Marinus Valentijn

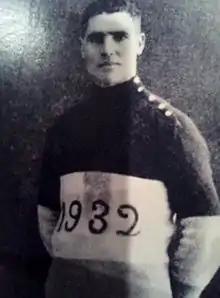
Marinus Valentijn in 1932

Marinus Valentijn (21 October 1900, Sint Willebrord - 3 November 1991, Sint Willebrord) was a Dutch professional road bicycle racer. He is most known for his bronze medal in the Elite race of the 1933 UCI Road World Championships.